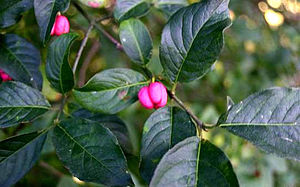
Benved
Almindelig Benved med endnu grønne blade